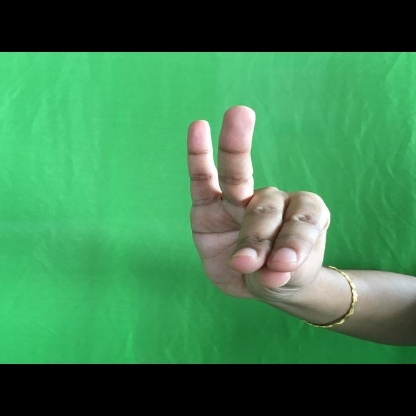
Mudra: Katakamukha